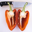
Label: sweet_pepper